1954 Italian Karakoram expedition controversy

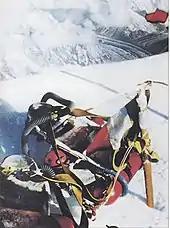
Oxygen equipment on summit (1954)

Early in the morning of 31 July, as soon as there was a glimmer of light, Compagnoni and Lacedelli emerged from their tent and were amazed to see a figure below them (they could not tell who it was) heading down the mountain. Starting at about 05:00 they went down to recover the respirators and started their climb at 06:15, now using supplementary oxygen. As they approached the summit their oxygen ran out unexpectedly early at a height somewhat above the altitude of Broad Peak but overcoming their despair they went on towards the summit still carrying their oxygen sets because it would have been difficult and dangerous to remove them. They did not want to waste time over this and they could use them as a substantial marker for the summit. They reached the summit at 18:00 and set off down after 30 minutes as the sun was about to set.